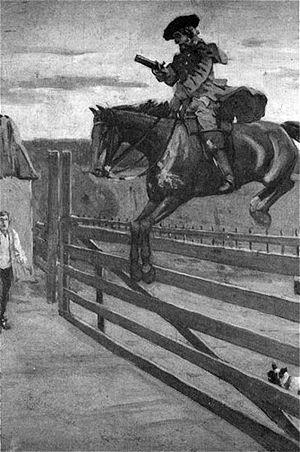
Dick Turpin, de son nom complet Richard Dick Turpin, est un bandit de grand chemin britannique dont les exploits sont romancés après son exécution à York pour vol de chevaux.
Voyages à travers la France et l'Italie est un récit de voyage en anglais de Tobias Smollett publié le 8 mai 1766.